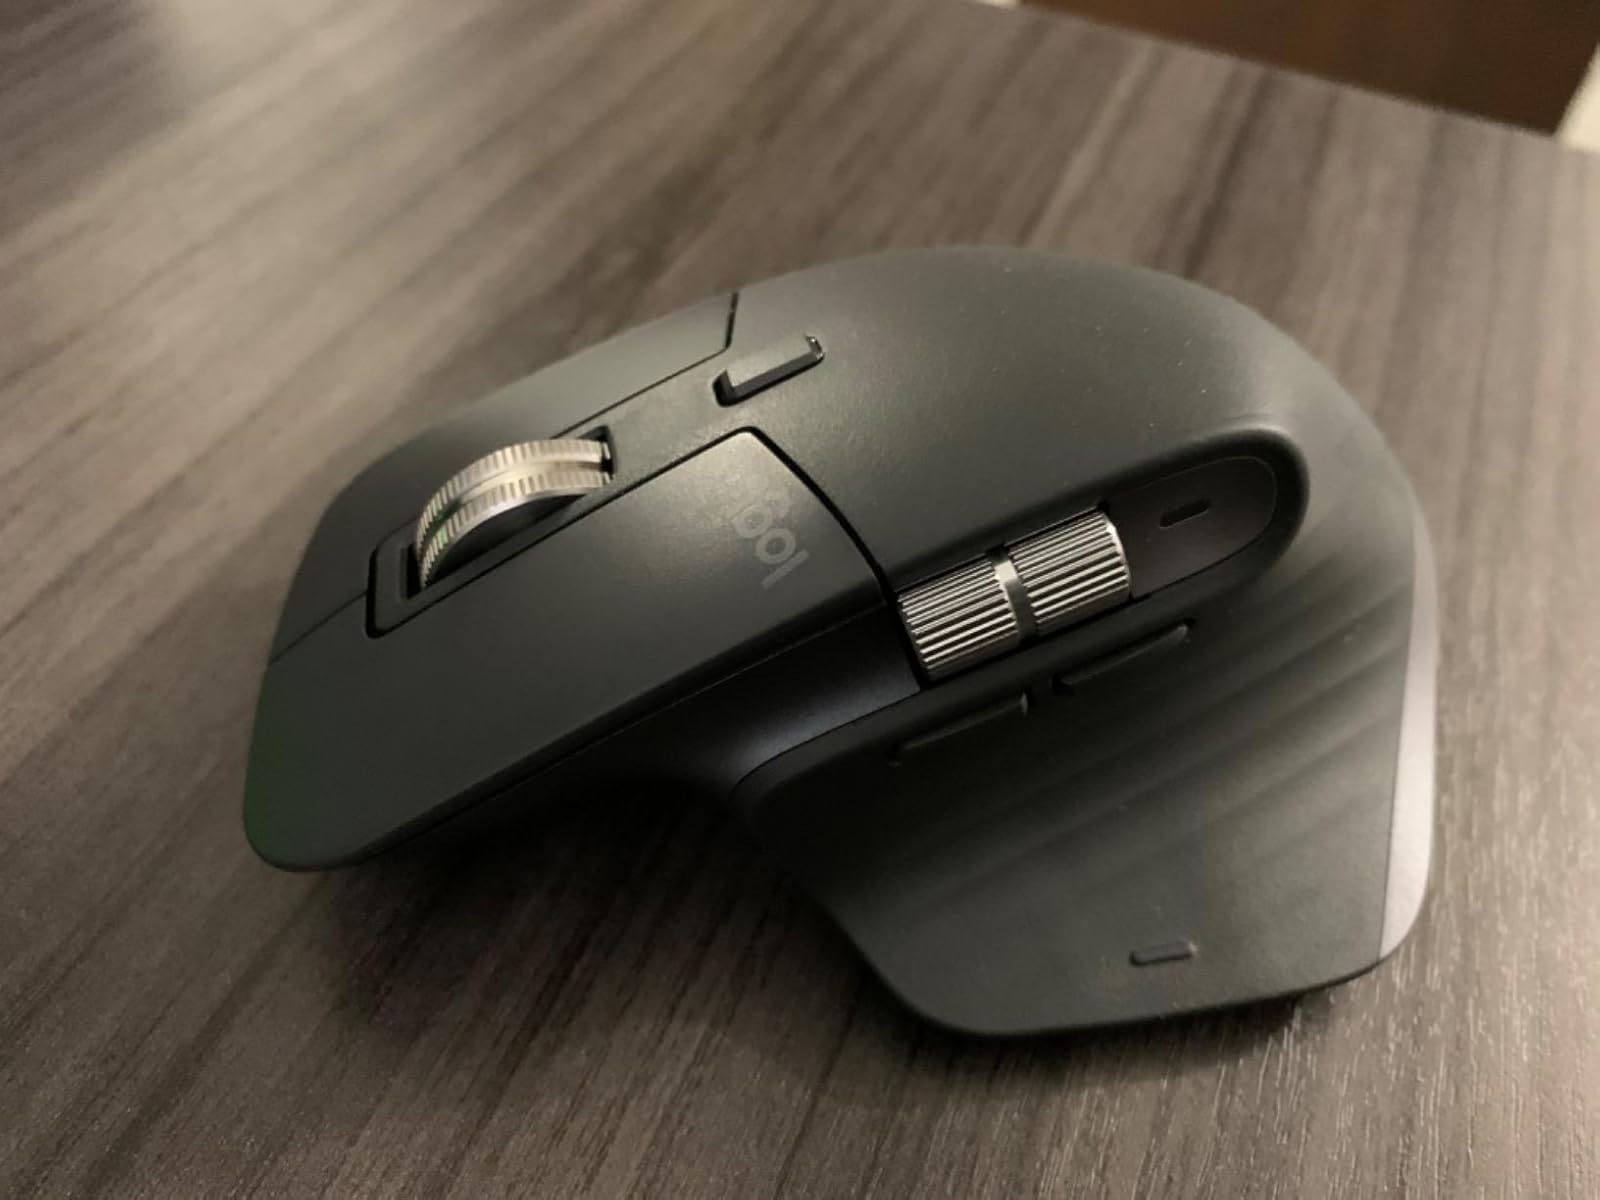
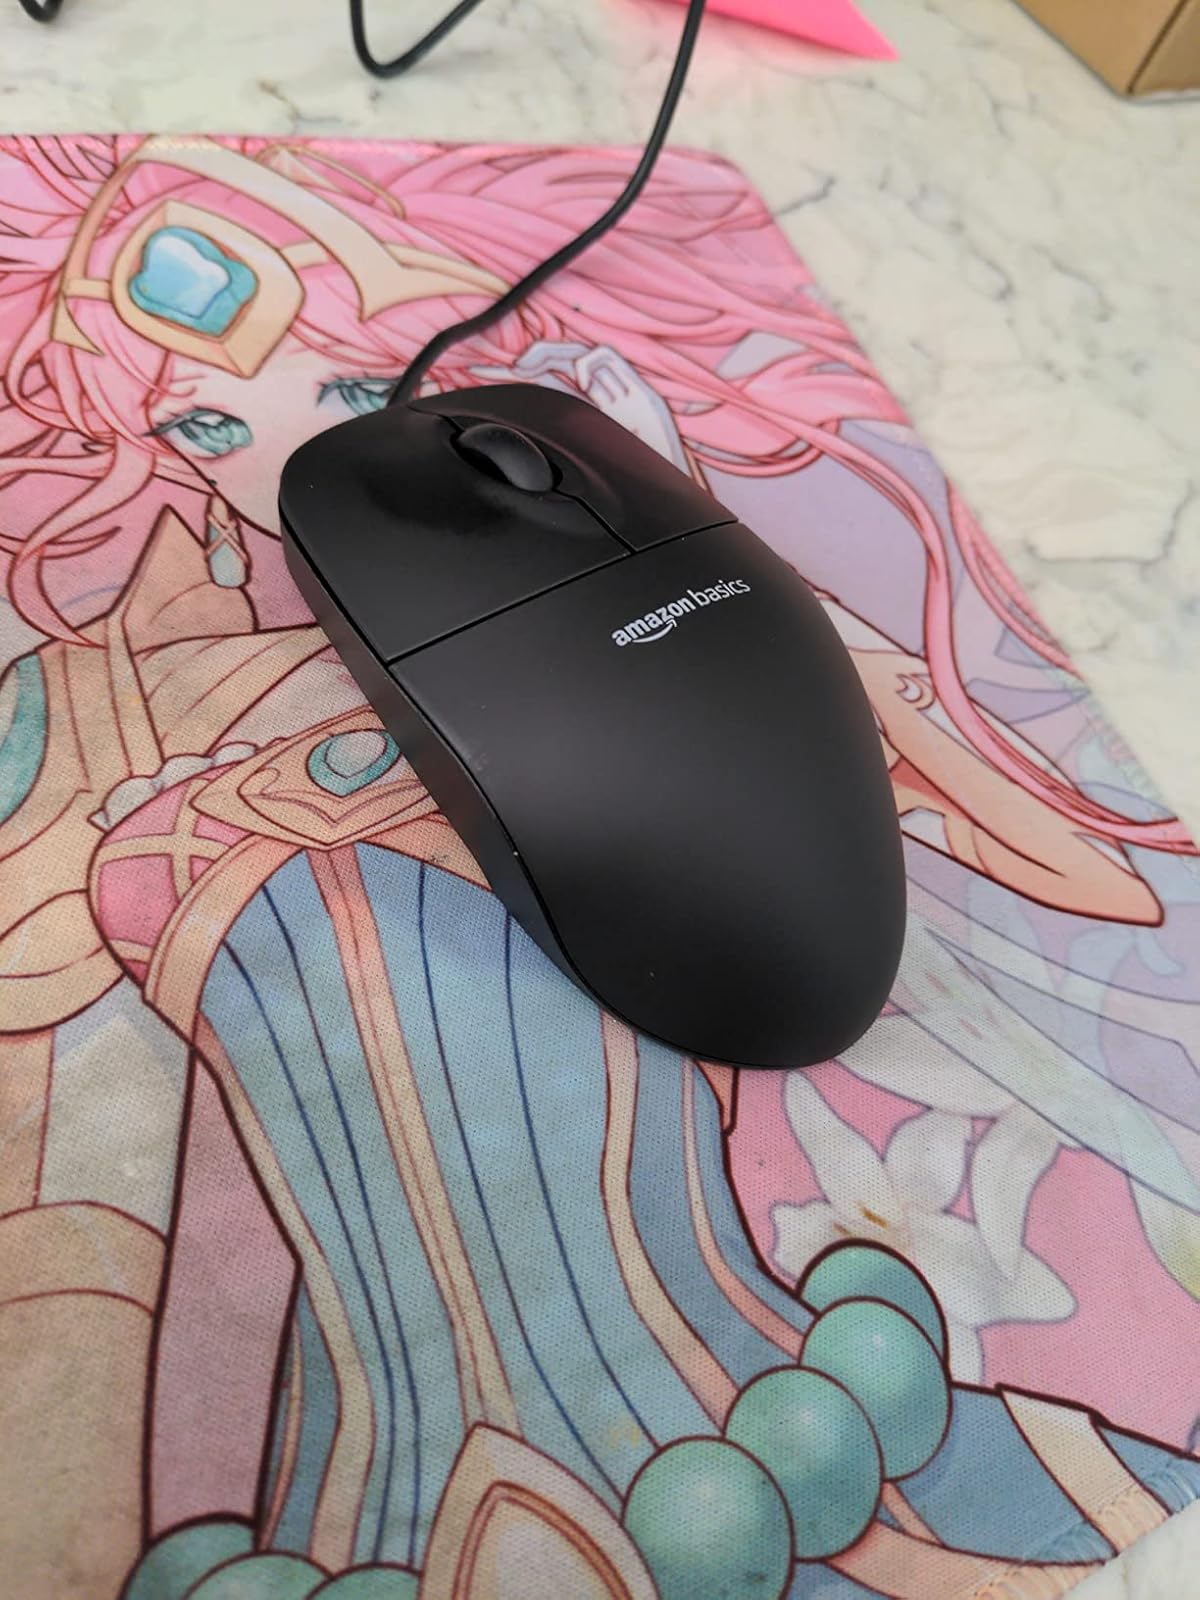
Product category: mouse
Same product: no